Kjelsås station

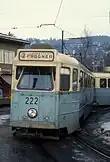

Kjelsås is also the name of a tram stop and it is the terminus of the Kjelsås Line. It is served by line 11 and 12 using the older SL79 high-floor trams. It has a balloon loop. It was opened on the 25 of September, 1934 along with the rest of the Kjelsås Line. Kjelsås was closed for two years along with the rest of the Kjelsås Line from 2002 until 2004 after local protest. In the 2010s, the Kjelsås Line was upgraded as part of the Fremtidens Byreise programme (this brings 87 new trams to Oslo). The balloon loop surrounds a former depot that was taken out of use in 1957, when the Grefsen depot was established. The depot was designed by Carl Vorbeck and it could hold 4-5 carriages within it. It is now in use as a cultural centre.